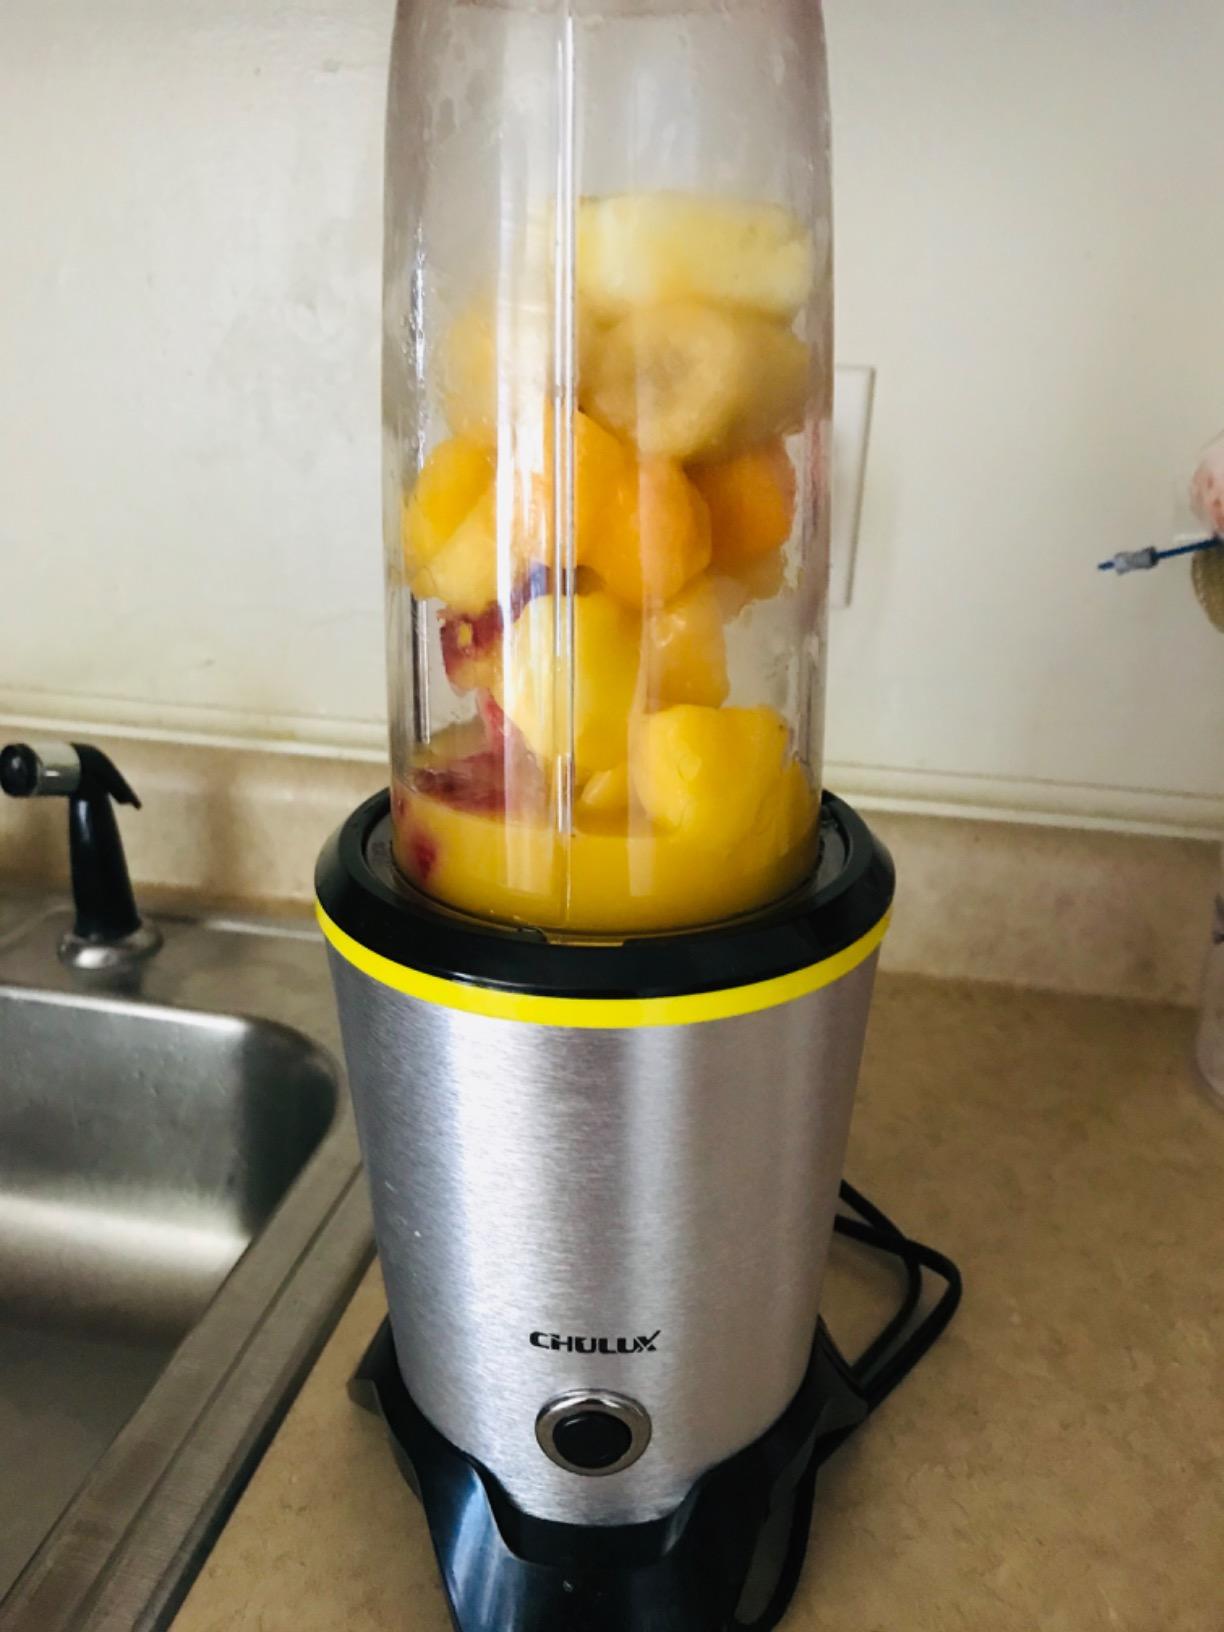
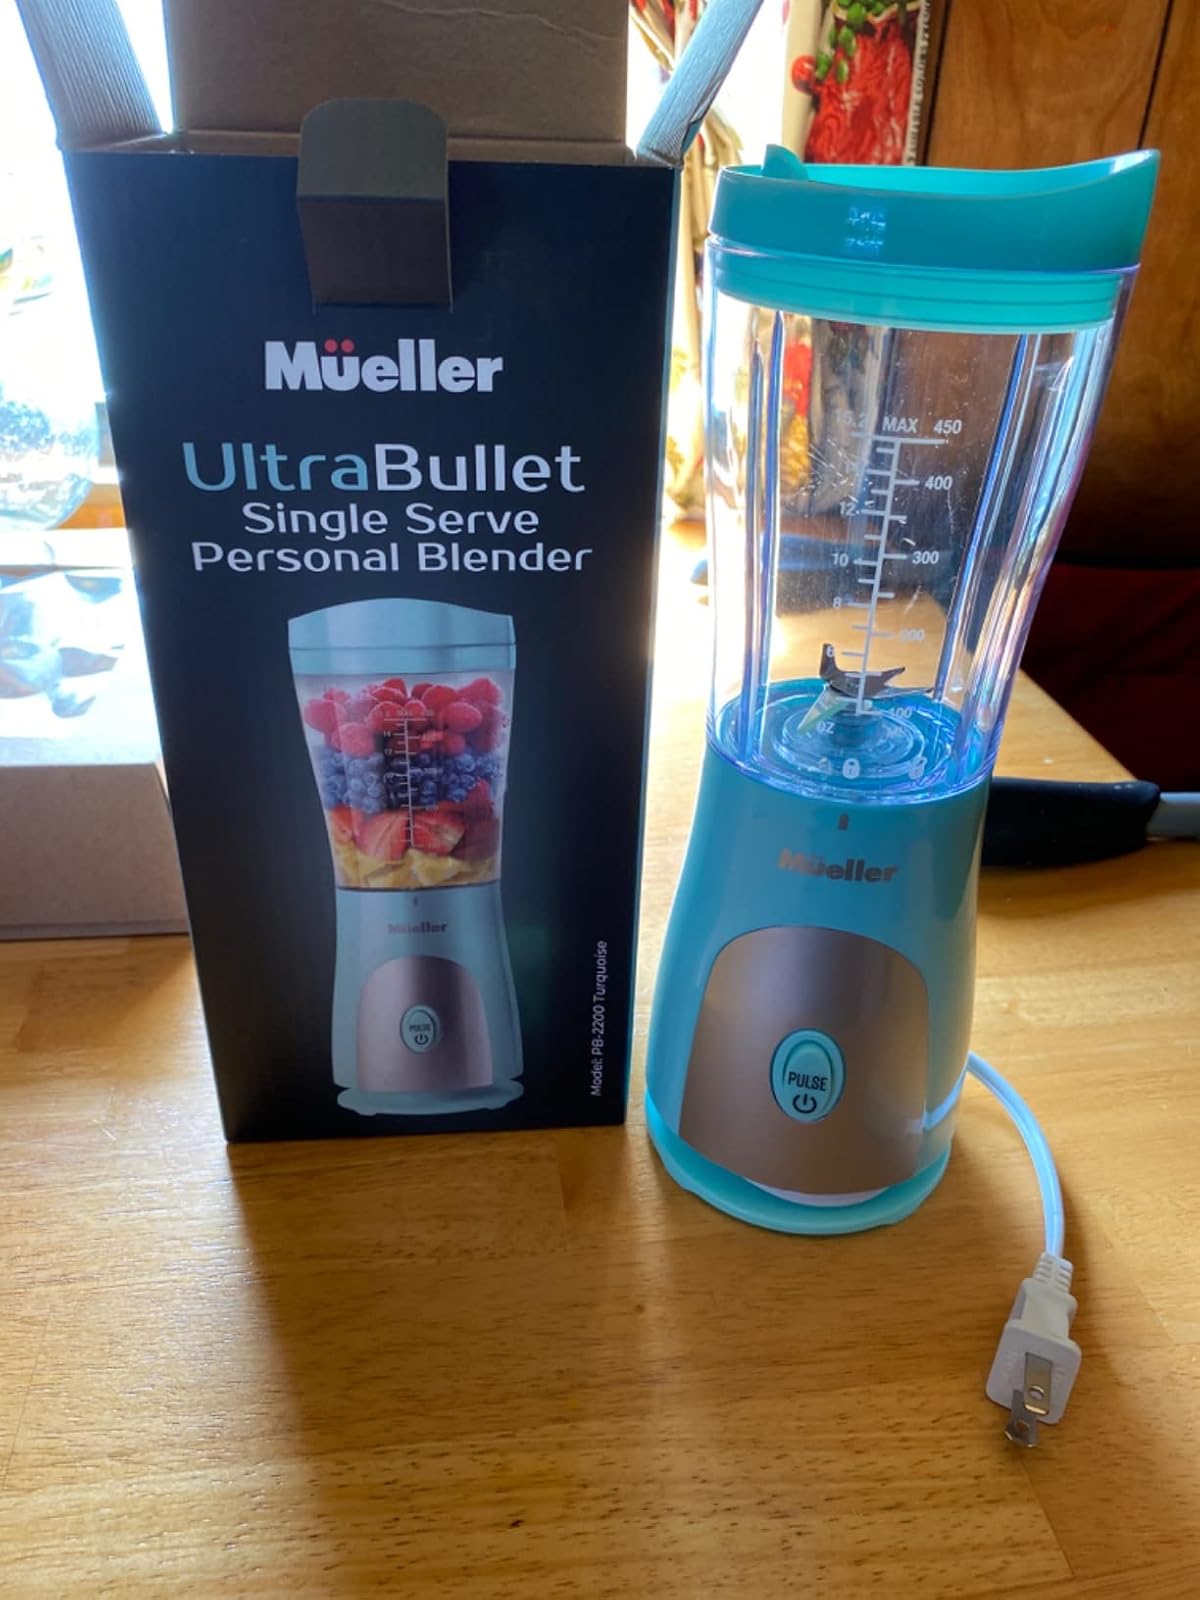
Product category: items_blender
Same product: no